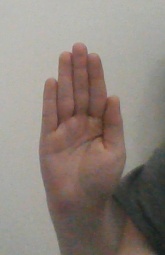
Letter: seen